Uma (Gajo house)

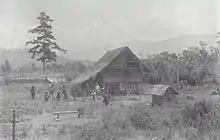
Gajo house. Image provided by <a href="http%3A//www.tropenmuseum.com/smartsite.shtml%3Fch%3DTMU%26amp%3Bid%3D5853">Tropenmuseum

An uma is the traditional house ("rumah adat") of the Gajo district which borders Aceh on the Indonesian island of Sumatra.